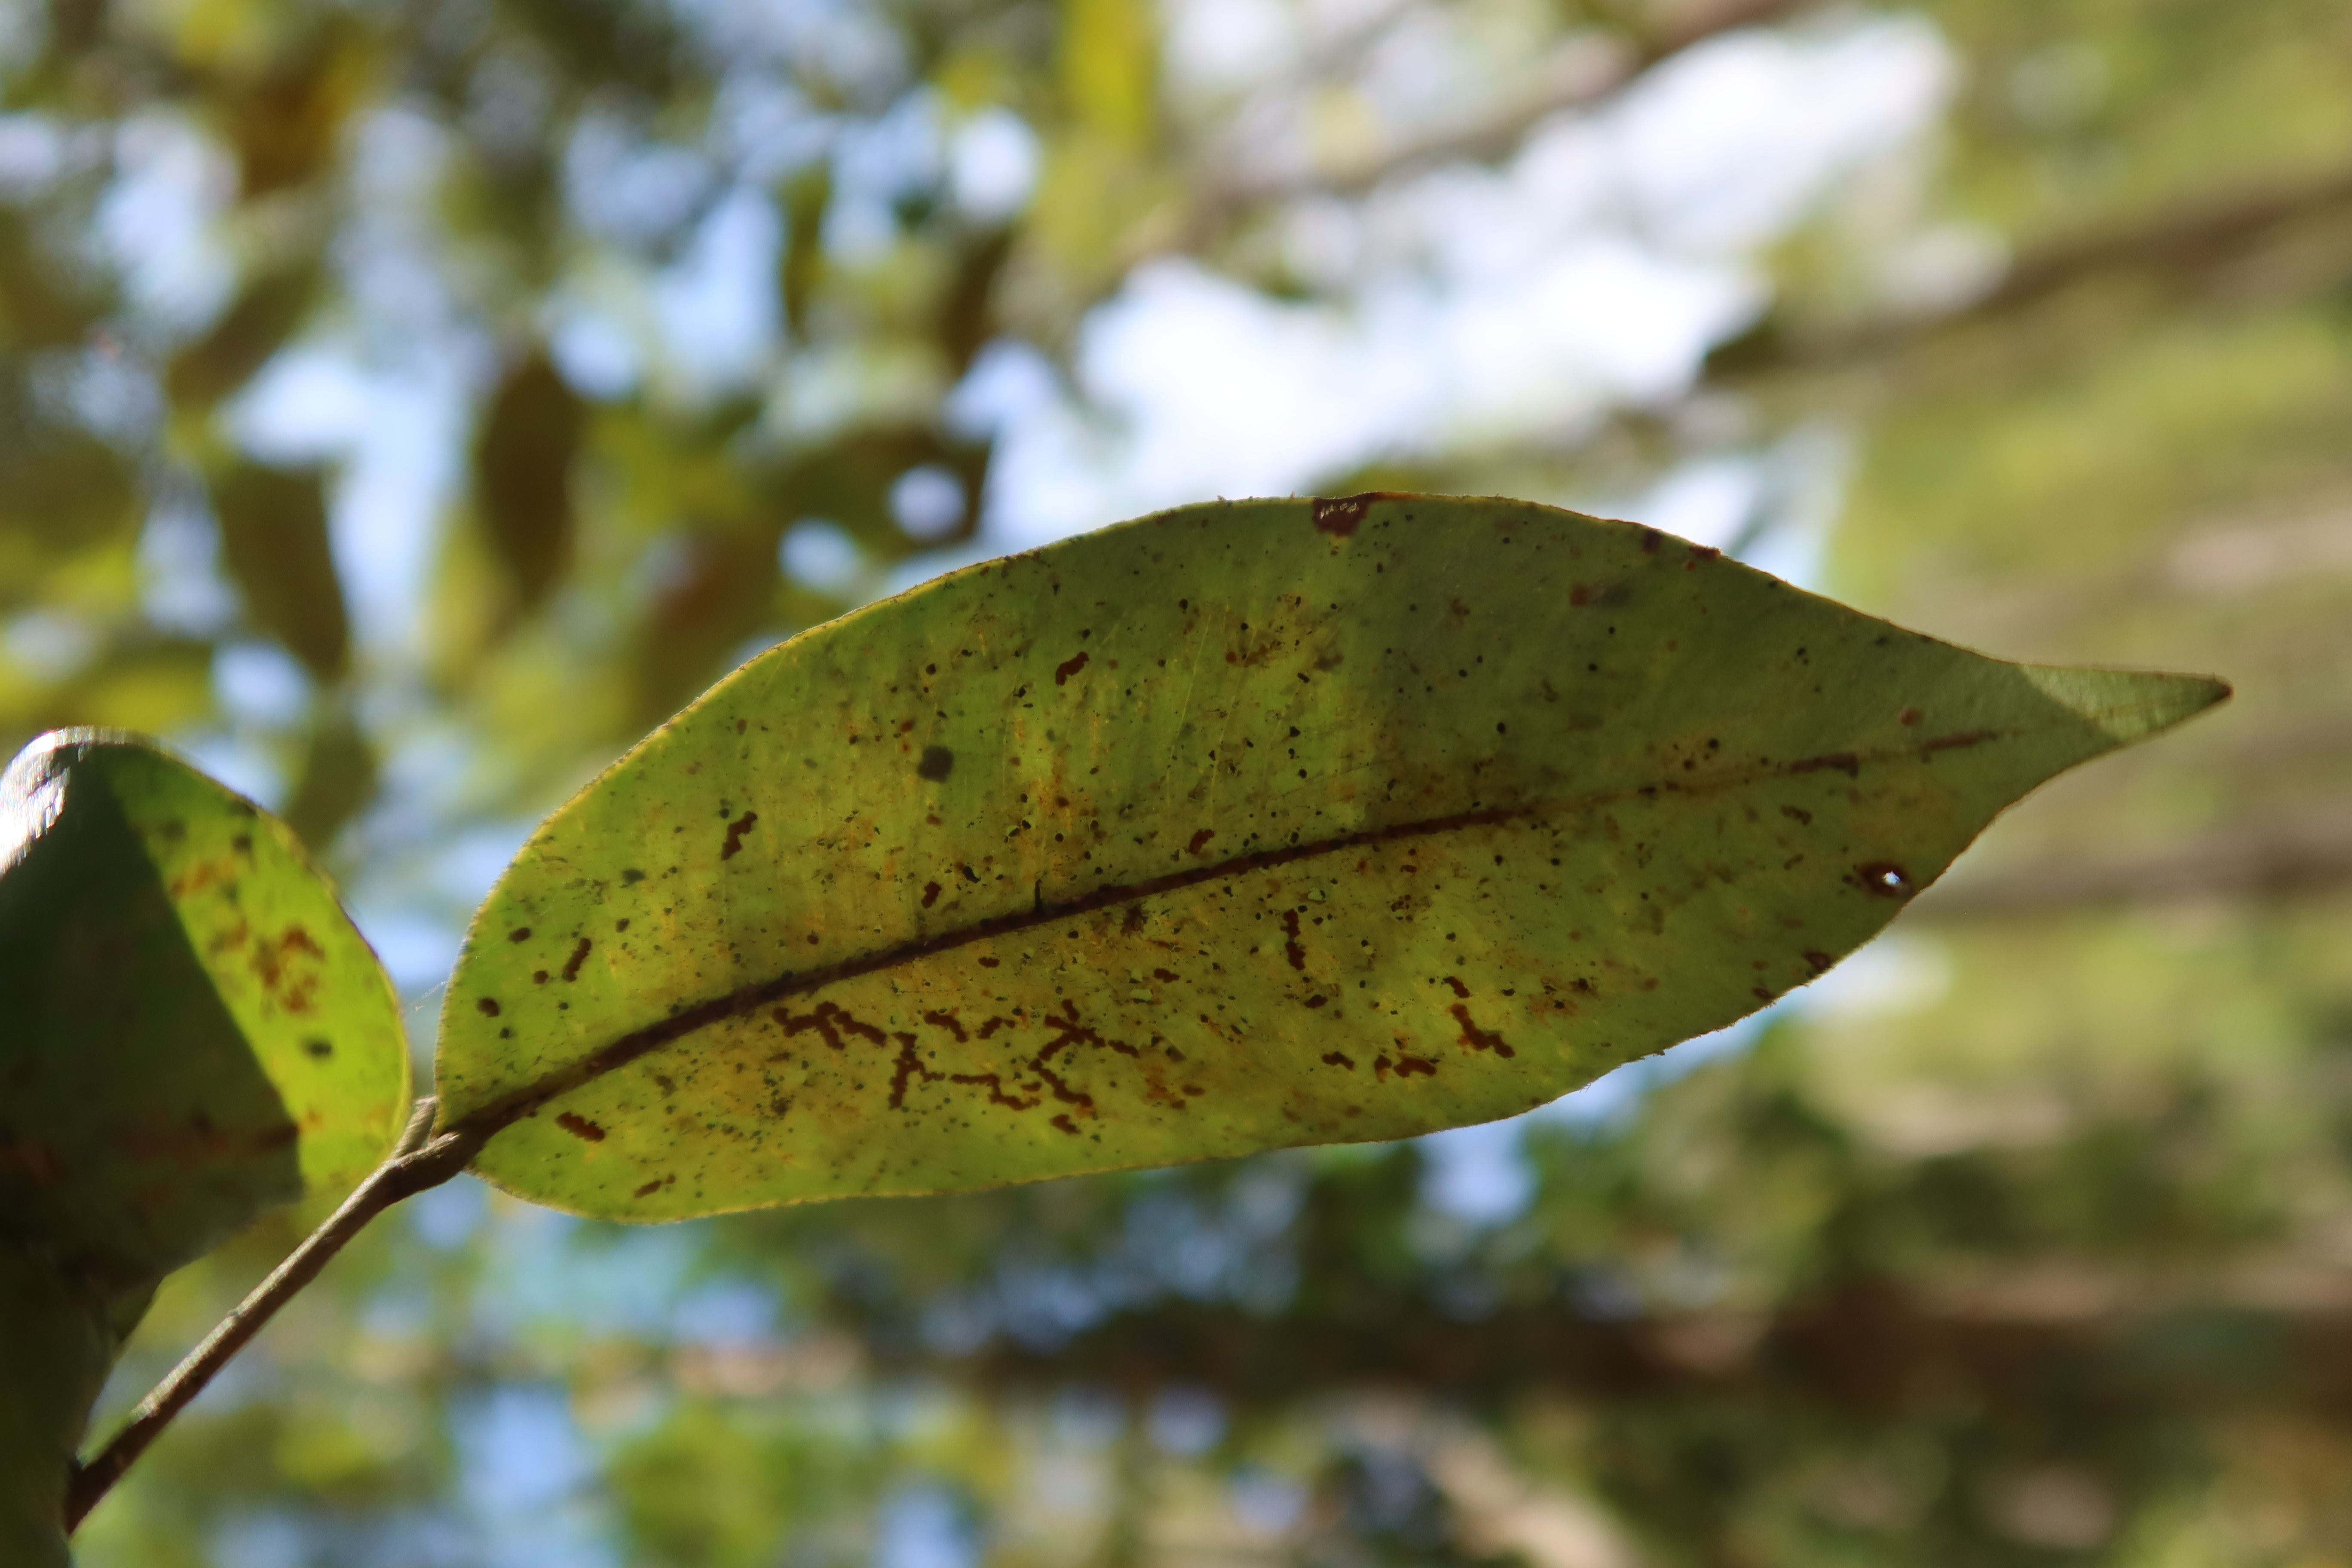
Label: Black spots